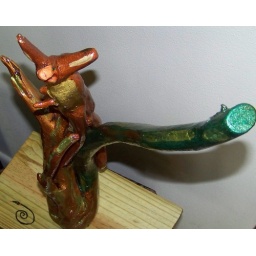
I created this little Koala bear from a piece of driftwood I found on the beach in Fort Pierce, FL